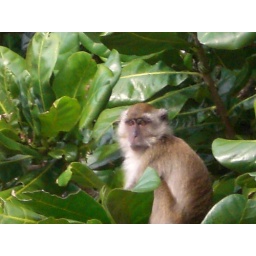
1.01 monkey in tree 2